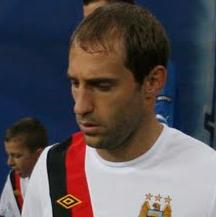
Age: 25